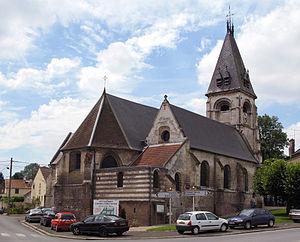
L'église Sainte-Marguerite d'Hangest-sur-Somme est une église catholique située à Hangest-sur-Somme, dans le département de la Somme, en France.
Hangest-sur-Somme est une commune française située dans le département de la Somme en région Hauts-de-France.
Cet article recense les monuments historiques de la Somme, en France.
Cet article recense les monuments historiques français classés en 1907.